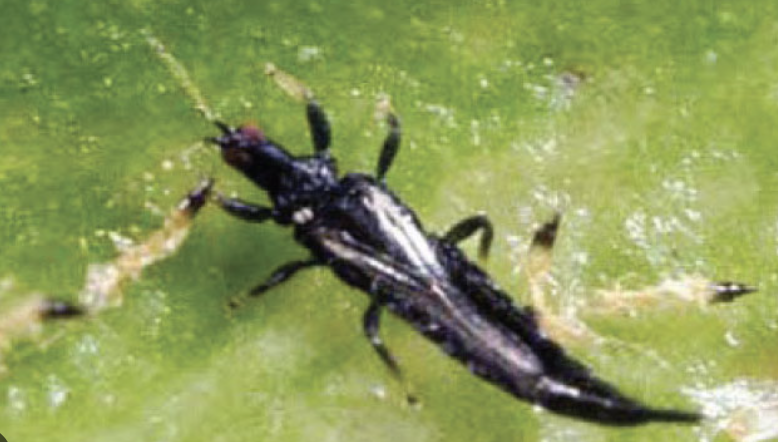
Label: thrips_disease